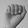
ASL letter: A